Zundert Trappist

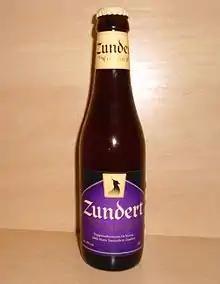
Bottle of Zundert

Zundert Trappist is a Trappist beer produced by De Kievit Trappist Brewery, part of the Trappist abbey Maria Toevlucht, from the town of Zundert in the Netherlands.